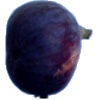
Label: Fig 1